Stabekk Station

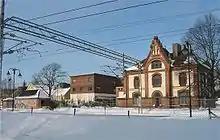
The station building

The station building, situated on the north side of the tracks, was designed by Paul Due. The brick structure features a mix of Romance and Gothic styles in the gable and windows in Art Nouveau. The station building is no longer used in conjunction with rail operations and instead used as a dormitory. It is listed as a heritage site. Next to the station building there is parking for 120 cars.